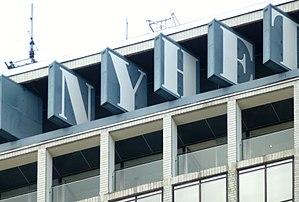
Le DN-skrapan est un bâtiment de Stockholm qui fut pendant près de 40 ans l'immeuble le plus haut de Suède. Situé au numéro 17 de la rue Rålambsvägen dans le quartier de Marieberg sur l'île de Kungsholmen, c'est une création de l'architecte Paul Hedqvist dont la construction remonte aux années 1960 à 1964. Son nom se décompose en DN, les initiales du quotidien Dagens Nyheter dont il abrita la rédaction, et skrapan un mot suédois signifiant le gratte-ciel.